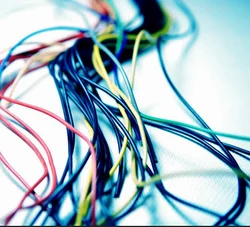
Label: Electrical_External_Work_Solution_Service